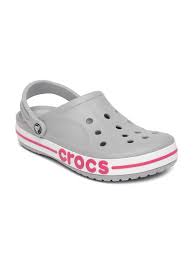
Label: Clog